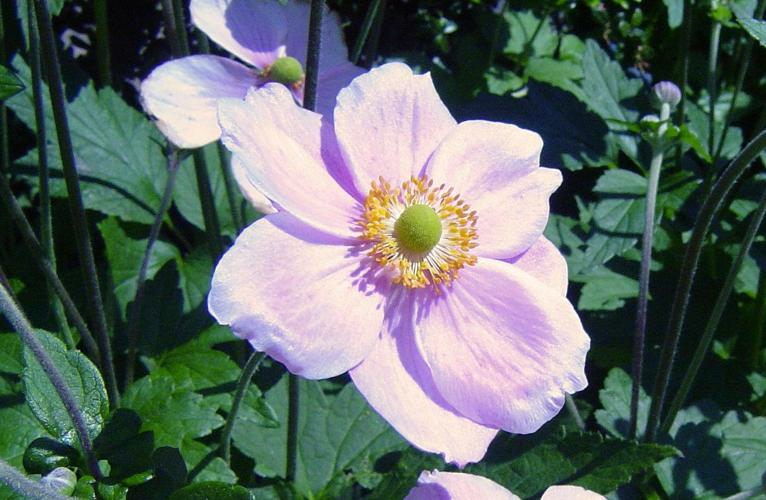
Flower: japanese anemone